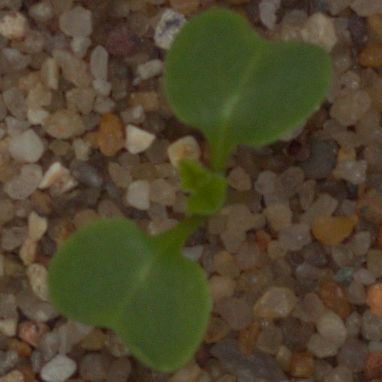
Label: charlock